Dillberg transmitter

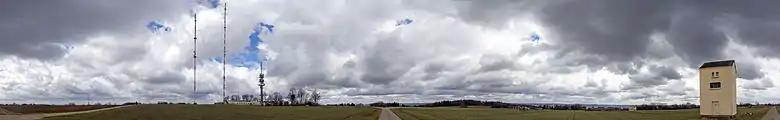
A panorama of Dillberg, 2013

In 1986 a 62-metre-tall telecommunication tower was built nearby for directional radio services. A second mast for TV transmission with a height of 231 metres was built in 1991. This mast is, like the old mast, grounded and equipped with a cage antenna for medium wave